Kate Terry

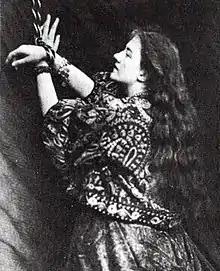
Terry as Andromeda, photographed by Lewis Carroll in 1865

Terry played Ariel in "The Tempest" in 1857, and in 1858, when she was only 15, Kean gave her an adult role, Cordelia in "King Lear". Beginning in 1859, she toured for two years with her sister Ellen, accompanied by their parents and a musician, in "the kind of entertainment of which the German Reed productions were the last surviving examples, an entertainment of duologues and recitations, given in town halls and assembly rooms for the benefit of those people who like to be amused but would never consent to enter a theatre." In 1861, she returned to London to play Ophelia in "Hamlet". Over the next five years, she performed at several theatres in the West End, becoming one of the best-known leading ladies in London. At the Lyceum Theatre, she appeared in "The Duke's Motto" in 1863 and "Bel Demonio" in 1864. At the Olympic Theatre the same year, she appeared in "The Hidden Hand". In 1863 Charles Dickens said of her performance in "The Lady of Lyons", "That is the very best piece of womanly tenderness I have ever seen on the stage, and you'll find that no audience can miss it."